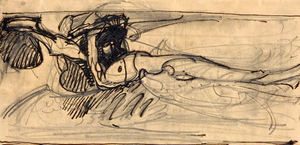
Le Démon terrassé est un tableau du peintre russe Mikhaïl Vroubel réalisé en 1901-1902 et exposé à la galerie Tretiakov.